Sarah Williams (poet)

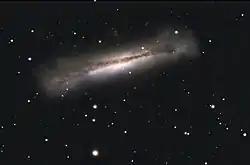
NGC 3628 ("Sarah's Galaxy")

Ian Rankin titled his Inspector Rebus novel "Set in Darkness" after "The Old Astronomer" and quoted the lines in the introduction. In an interview, Rankin linked the quote to the rise of a restored Scottish Parliament and the redemption of the Inspector in the novel.